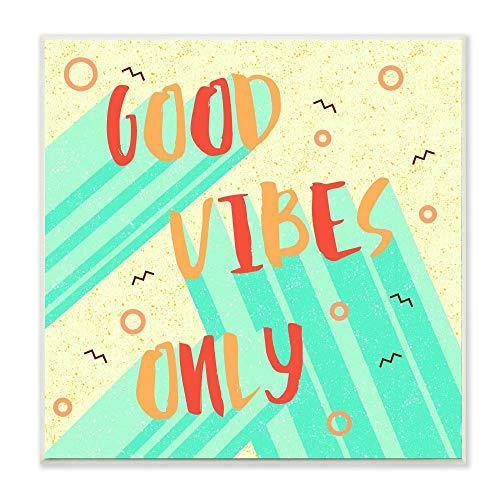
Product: The Kids Room by Stupell Good Vibes Only Red Green Vibrant Word Design Wall Plaque, 12x12, Multi-Color
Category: Baby Products | Nursery | Décor | Wall Décor | Wall Plaques
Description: Design By Artist Ziwei Li.
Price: $29.99
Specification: ProductDimensions:12x0.5x12inches|ItemWeight:2pounds|ShippingWeight:3pounds(Viewshippingratesandpolicies)|Manufacturer:StupellIndustries|ASIN:B07YNDF3HV|Itemmodelnumber:brp-2514_wd_12x12